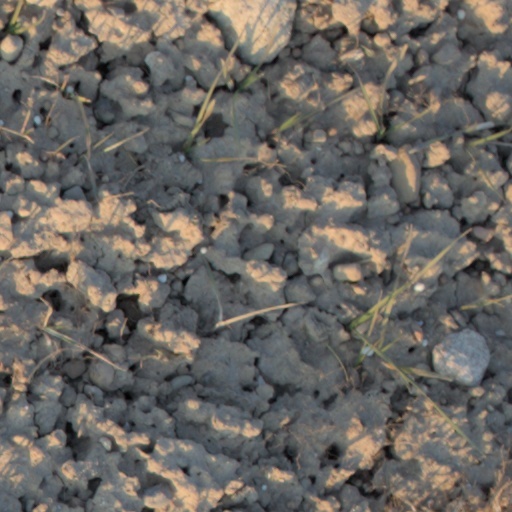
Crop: wheat